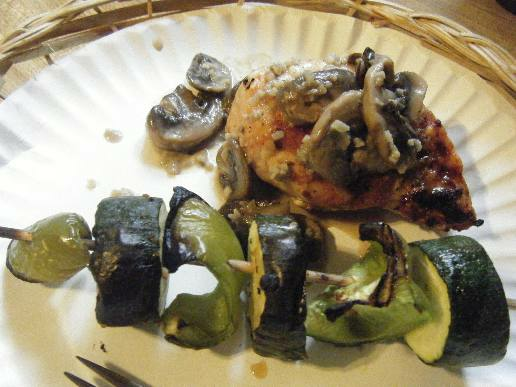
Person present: No